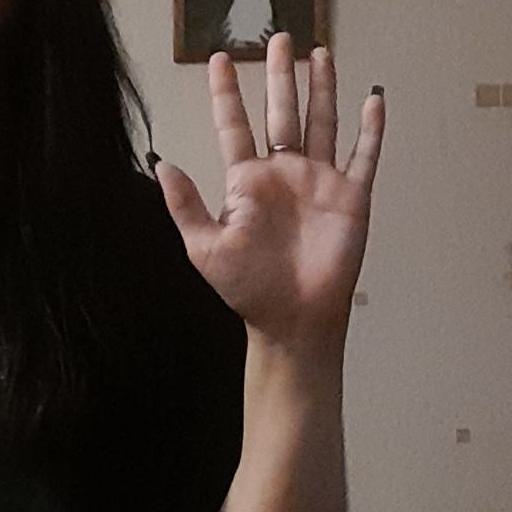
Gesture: palm